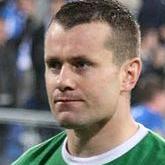
Age: 33